Portugal at the 2012 Summer Olympics

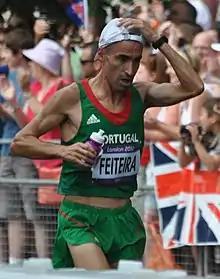
Luis Feiteira finished forty-eighth in men's marathon.

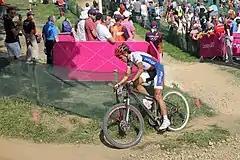
David Rosa in the men's cross-country race

Portuguese swimmers have achieved qualifying standards in the swimming events (up to a maximum of two swimmers per event with the Olympic Qualifying Time (OQT), and potentially one with the Olympic Selection Time (OST)):